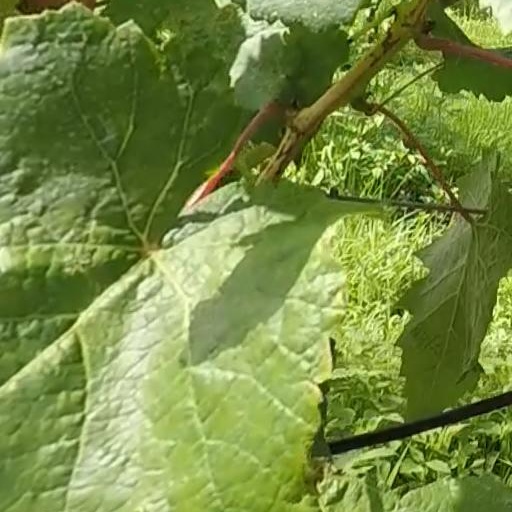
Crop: grape